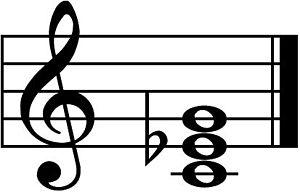
En harmonie tonale, un accord parfait est un accord de trois notes à l'état fondamental, et dont la quinte est juste. L'accord parfait est fréquemment confondu avec l'accord de trois notes. Toutefois, si l'on respecte strictement la définition précédente, il n'existe que deux espèces d'accord parfait : l'accord parfait majeur et l'accord parfait mineur.